T-13 tank destroyer

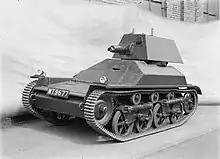
A Vickers-Carden-Loyd Light Tank Mk. II B

Pleased with the performance of the Vickers 1934 artillery truck, the Belgian Army started to equip the newly ordered 32 vehicles with the FRC Herstal built 47 mm Model 1931 anti-tank gun. Since this was a fairly heavy piece of equipment, and because of the general lay-out of the Vickers artillery tractor, the decision was taken to simply install the gun and its turret backwards on the vehicle, so as to keep enough space for crew and ammunition.